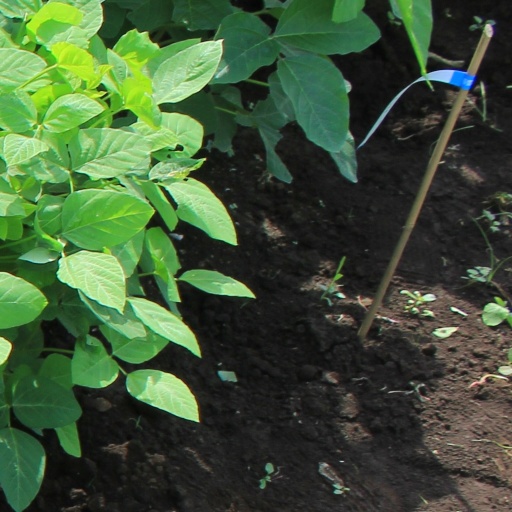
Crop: soybean